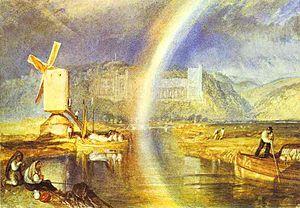
Le château d'Arundel, à Arundel dans le Sussex de l'Ouest, Angleterre, est un important édifice médiéval. Sa construction, commencée au XIᵉ siècle sous le règne d'Édouard le Confesseur, fut complétée par Roger II de Montgommery, 1ᵉʳ comte de Shrewsbury.